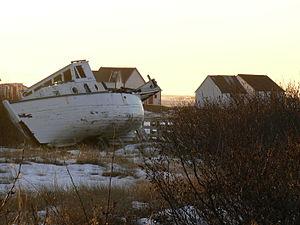
Vieux bateau du canton de Natashquan avec des cabanes de pêcheurs (magasins du Galet) à l'arrière-plan.
Natashquan est une municipalité du Québec située dans la municipalité régionale de comté de la Minganie et la région administrative de la Côte-Nord. Natashquan est le village natal de Gilles Vigneault, poète, auteur, compositeur, interprète, conteur, un artiste de renommée internationale qui a donné ses lettres de noblesse à ce village.